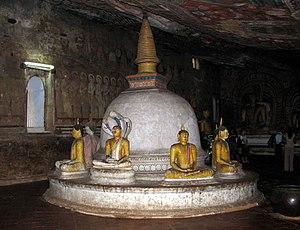
Statues du Bouddha et stupa dans une des grottes du temple d'or de Dambulla, Sri Lanka